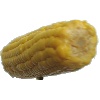
Label: corn